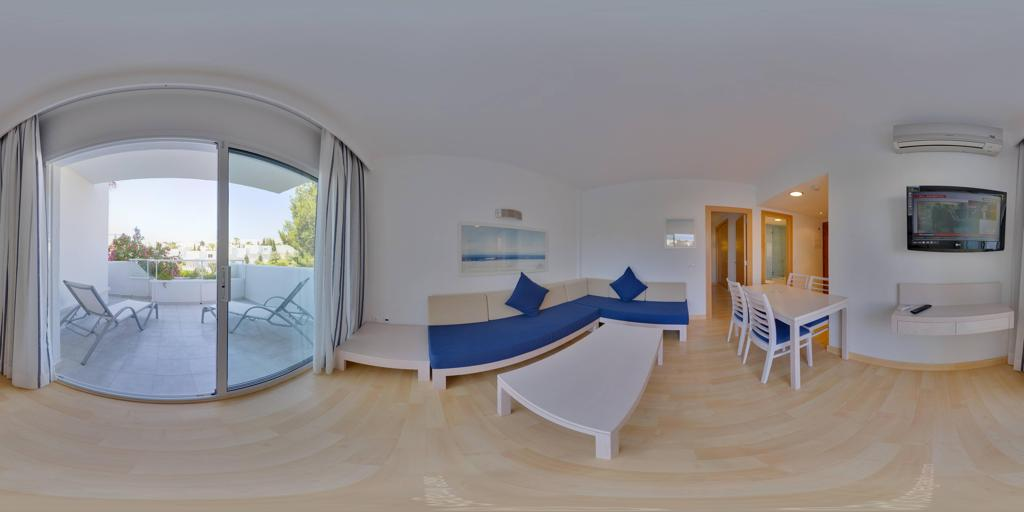
Referred object: air conditioner above the television

Referred object: the wall-mounted flat-screen TV